Holt Collier

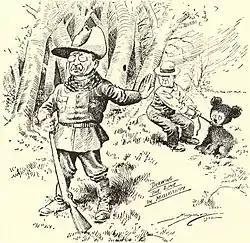
Clifford Berryman's 1902 cartoon "Drawing the Line in Mississippi"

On that hunt, Collier and his tracking dogs cornered a large male bear, which Collier tied to a tree. By Collier's account, when the President arrived, Collier told him not to shoot the bear while it was tied up, and Roosevelt complied. "The Washington Post" and other newspapers publicized Roosevelt's compassion for the animal, and an editorial cartoon of the event by Clifford Berryman titled "Drawing the line in Mississippi" which erroneously depicted the bear as a cub, eventually gave rise to the "Teddy Bear" phenomenon.